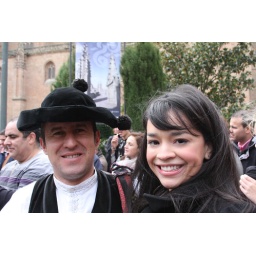
Rebecca and Spanish guy in black hat